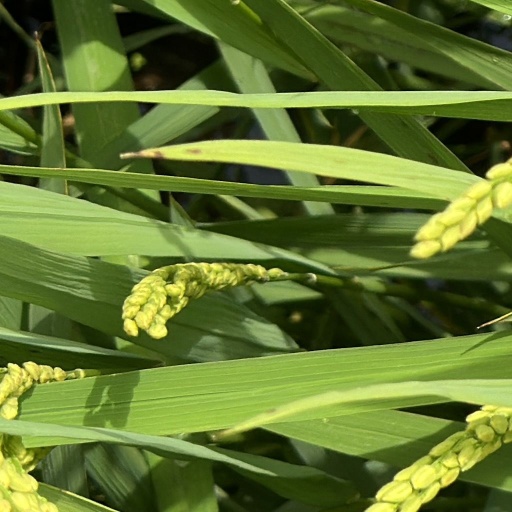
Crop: rice